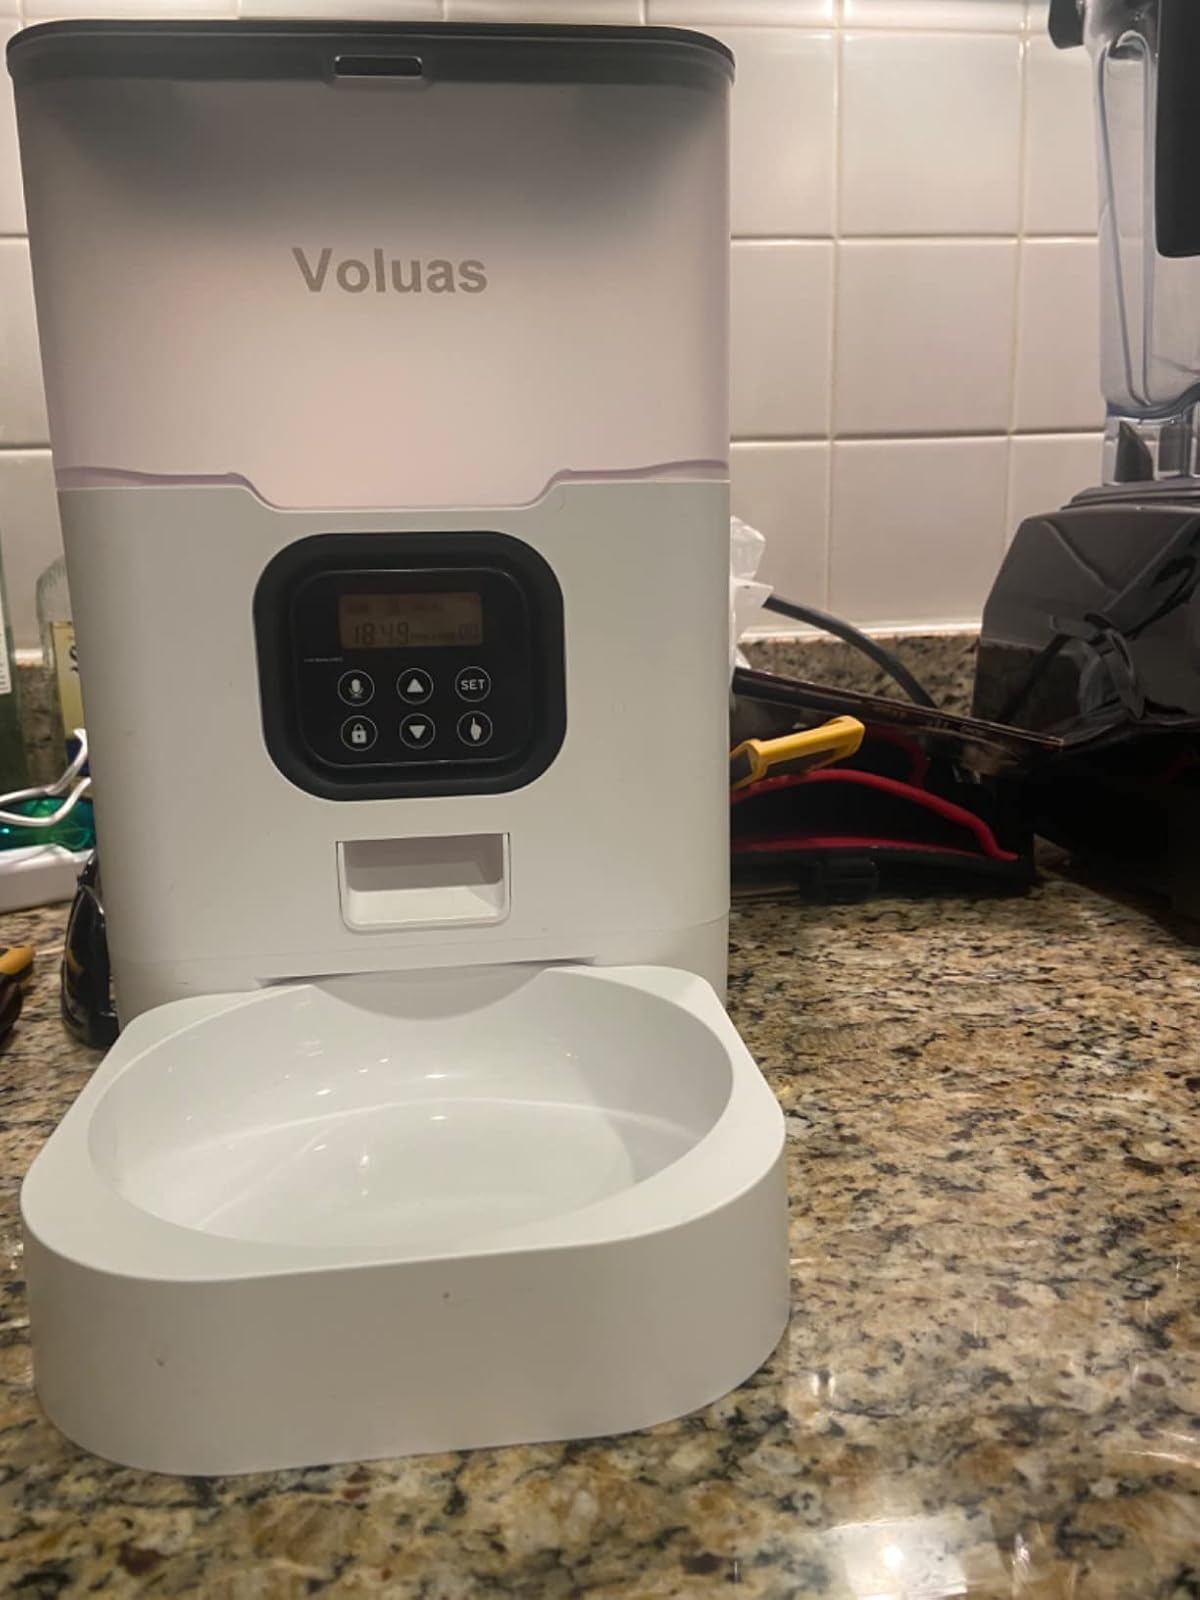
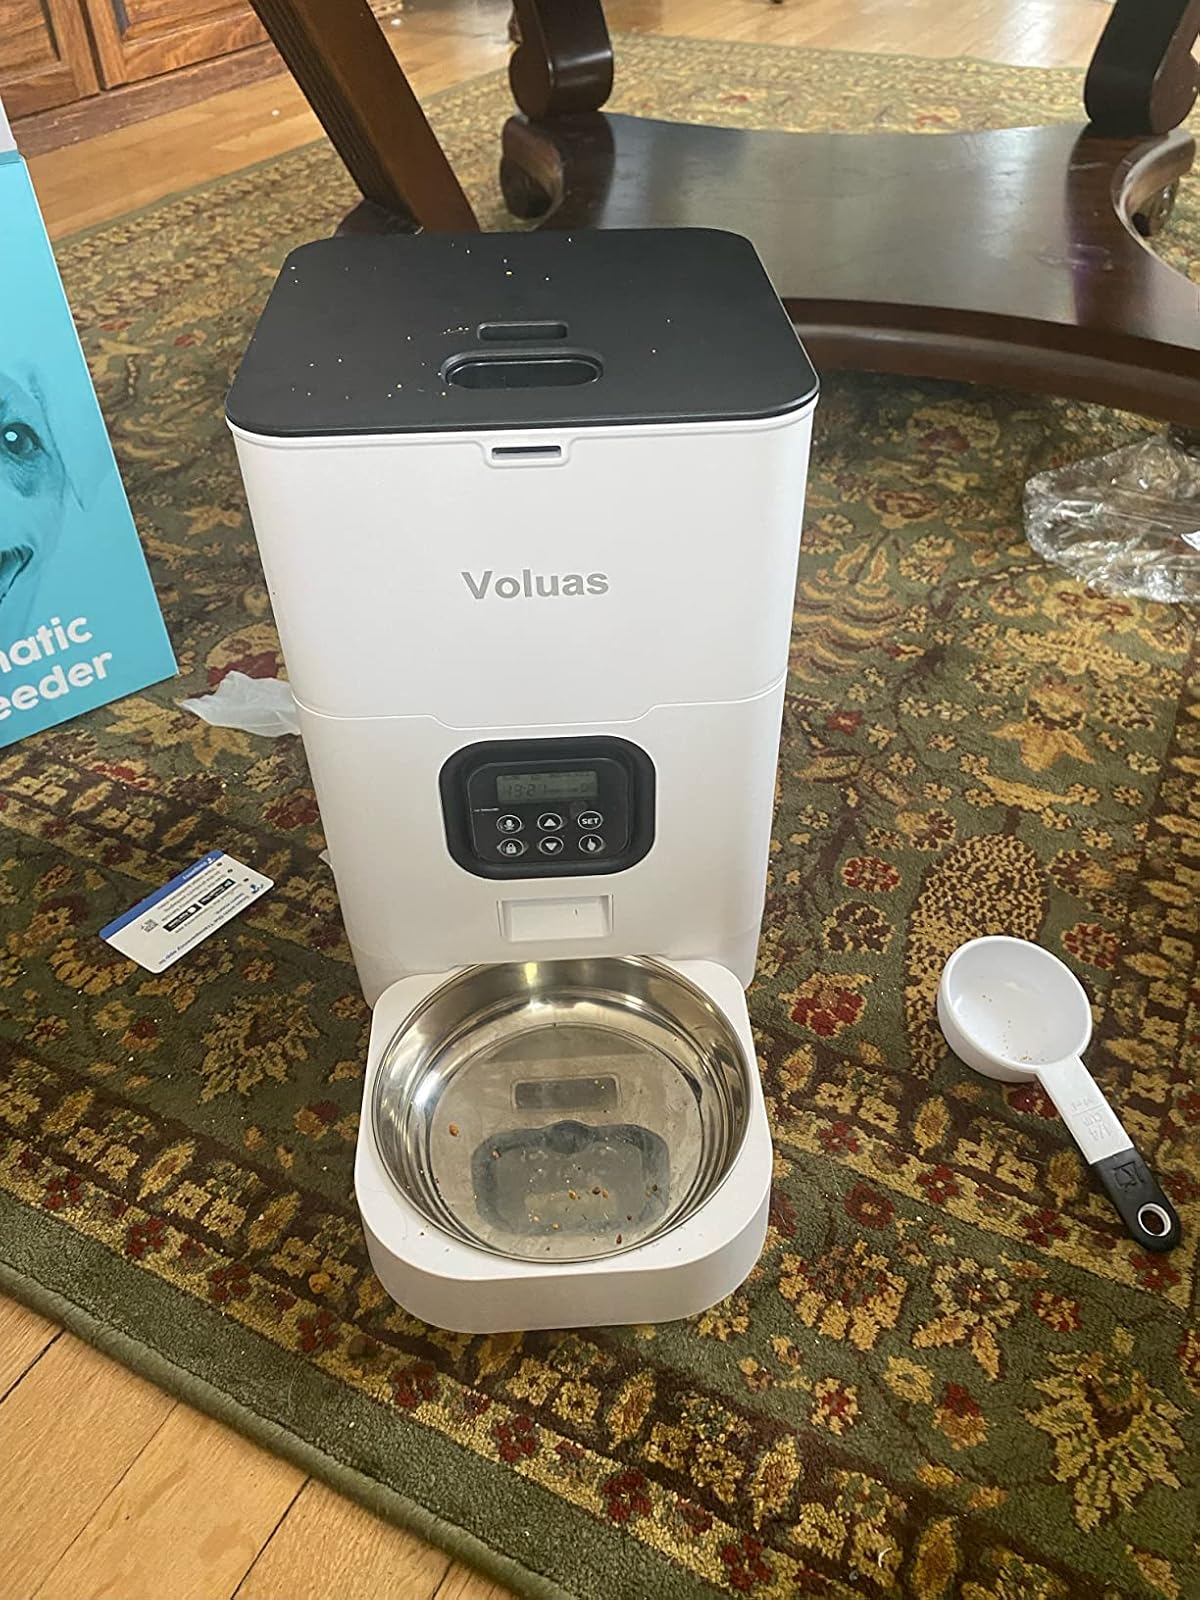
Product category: items_feeder
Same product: no